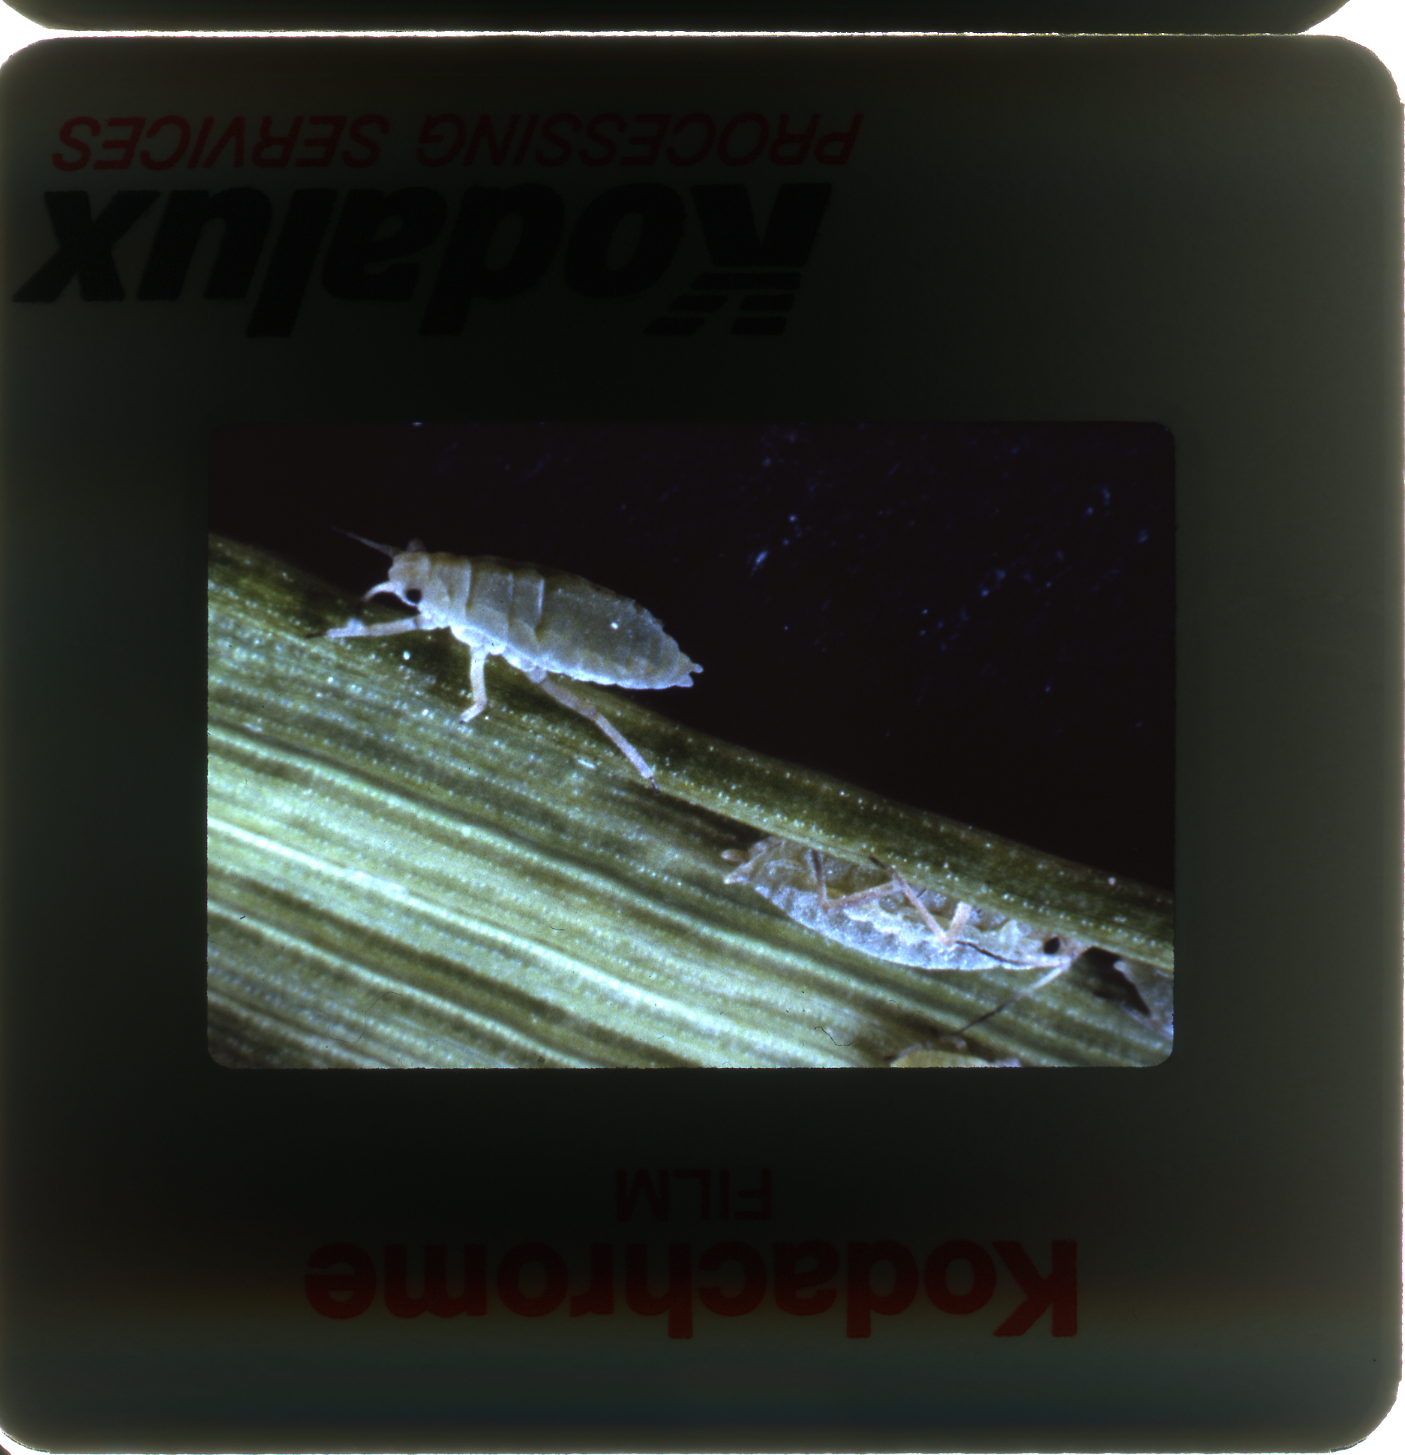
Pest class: russian_wheat_aphid